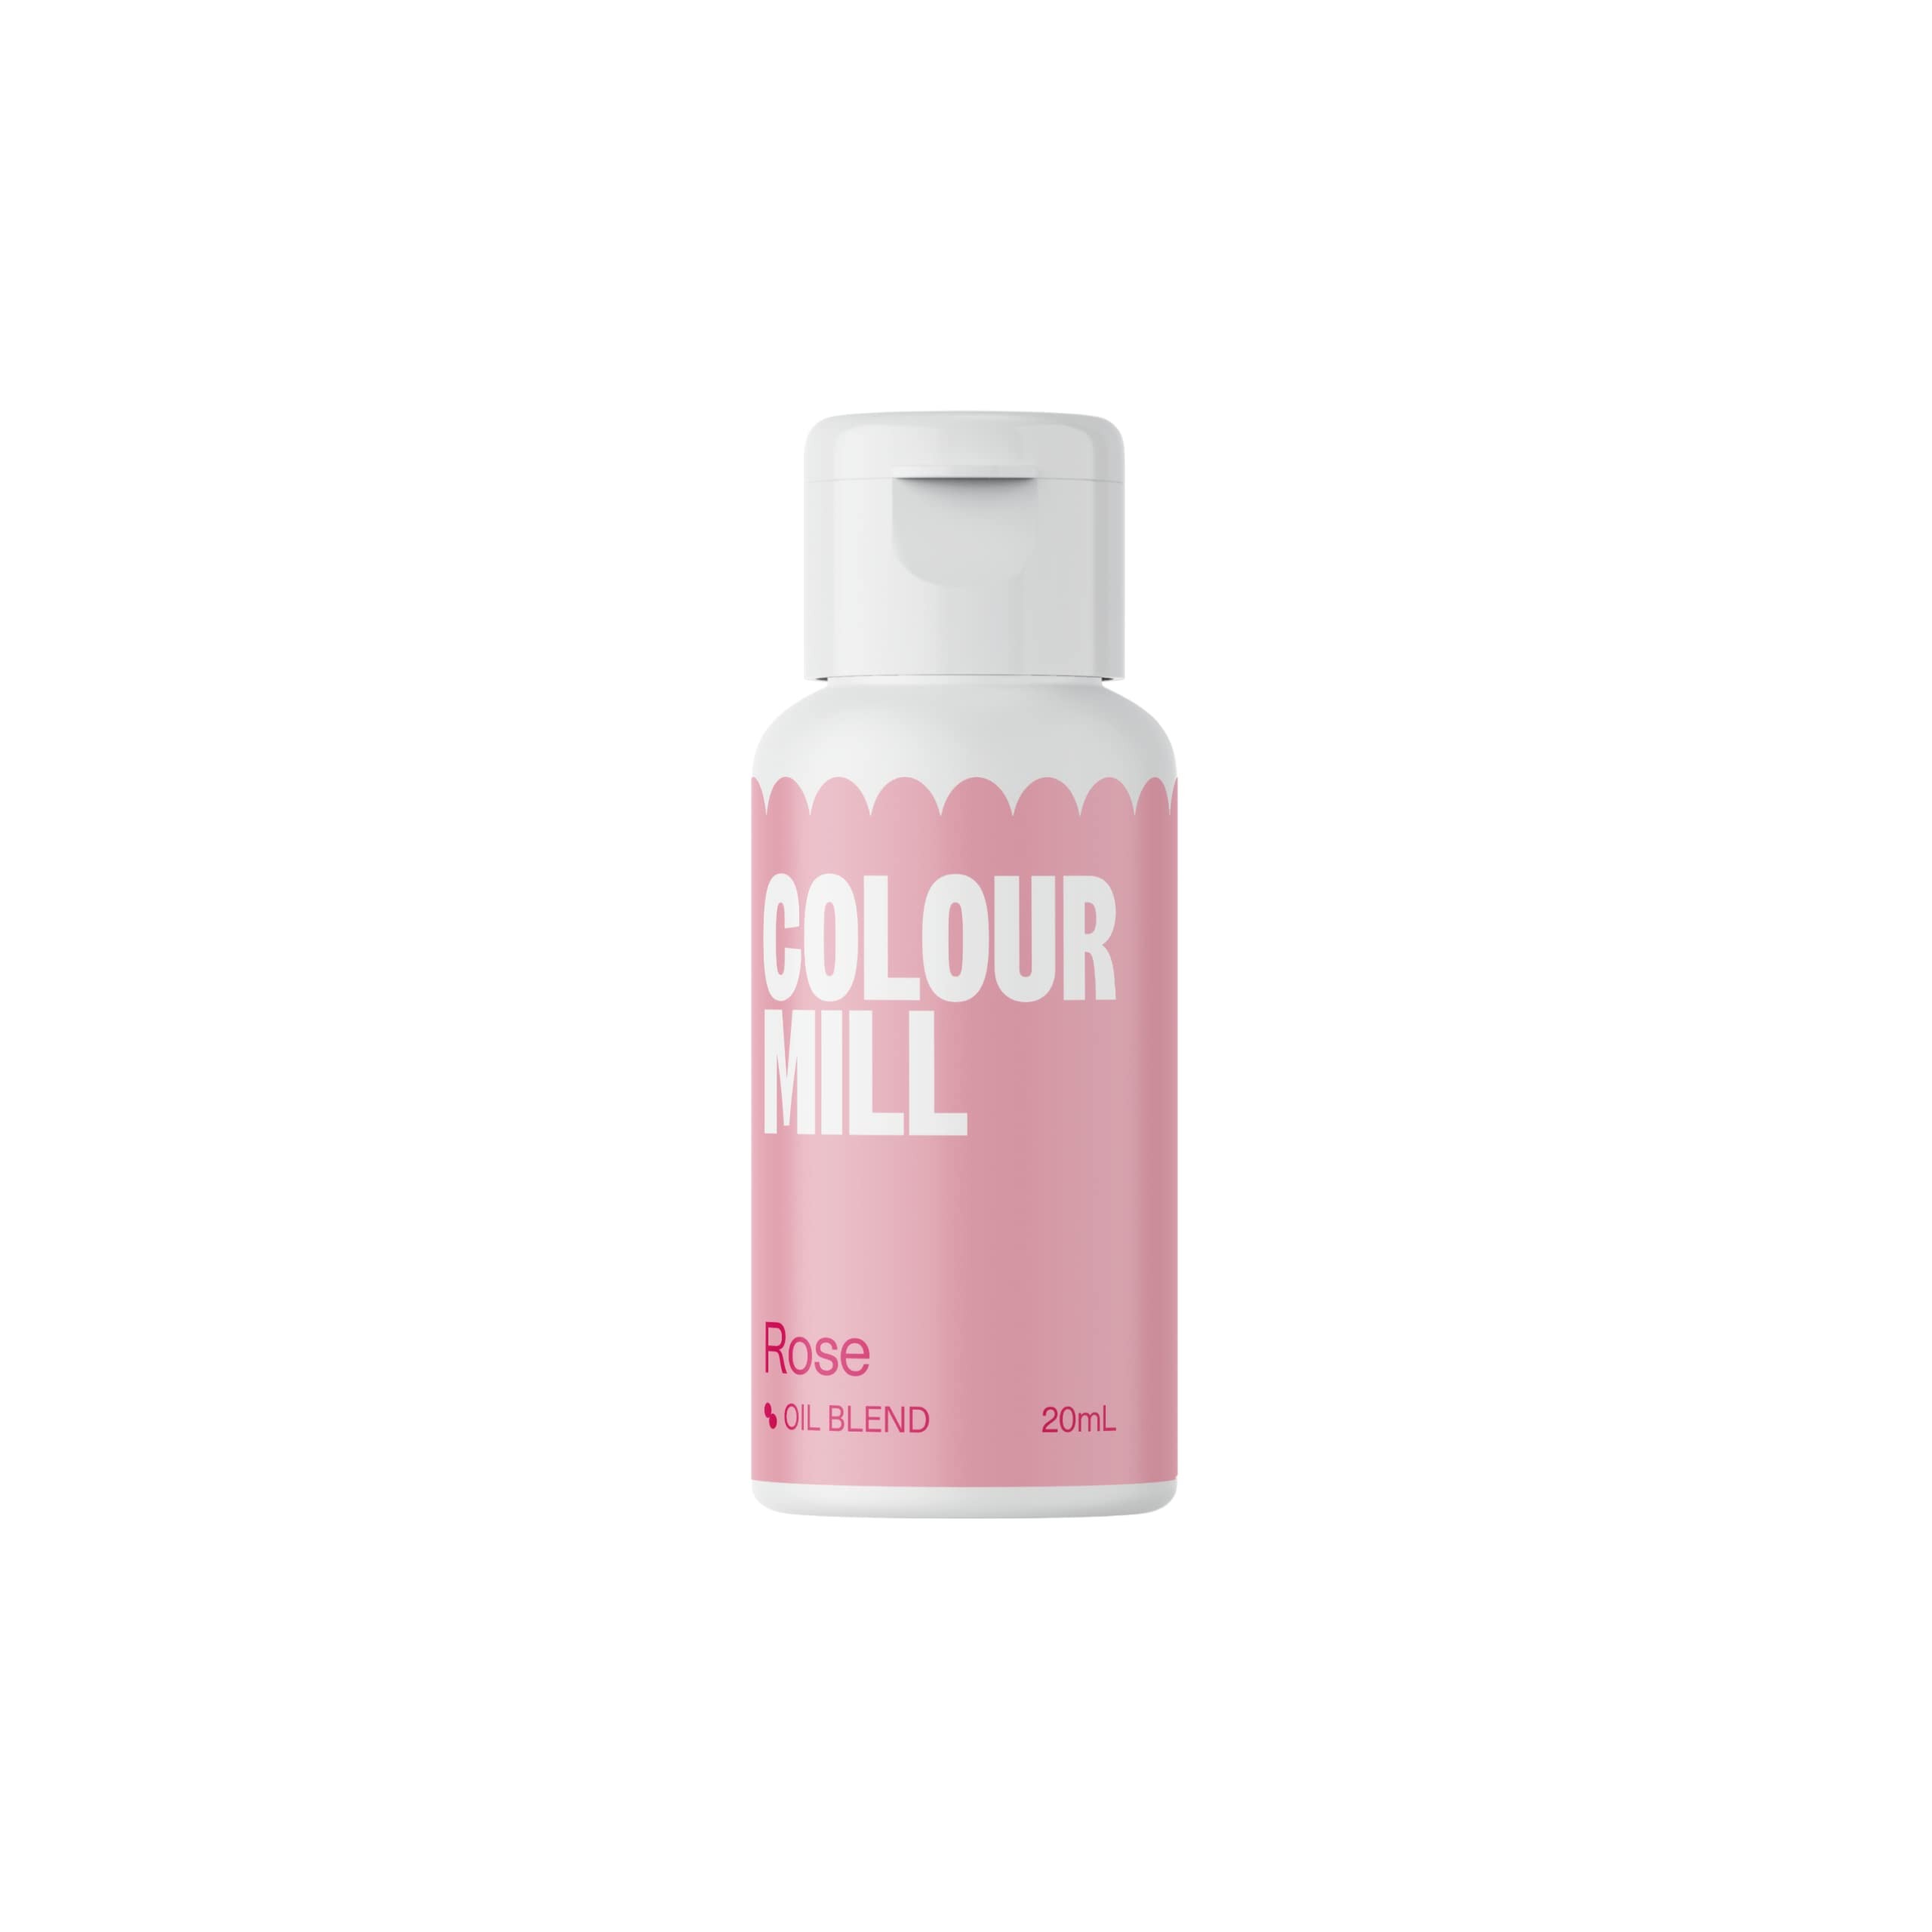
Item Name: Colour Mill Oil-Based Food Coloring, 20 Milliliters Rose
Bullet Point 1: Color dyed and dispersed with these oils, allowing you to achieve color rich & vibrant
Bullet Point 2: Best in buttercream, Swiss meringue, chocolate, cake batter, ganache and fondant
Bullet Point 3: Allergen free
Bullet Point 4: Vegan
Bullet Point 5: Meets food safety standards of Australian and New Zealand Food Authority
Product Description: Colour Mill Oil-Based Food Coloring Color dyed and dispersed with these oils, allowing you to achieve color rich & vibrant Best in buttercream, Swiss meringue, chocolate, cake batter, ganache and fondant Allergen free Vegan Meets food safety standards of Australian and New Zealand Food Authority Shake well before use. Take it easy, colors will develop over time. Store in a cool dry place away from sunlight. Contains glycerol, colors and lecithin. Blended & bottled in Australia from local & imported ingredients.
Value: 0.68
Unit: Fl Oz

Price: 13.17